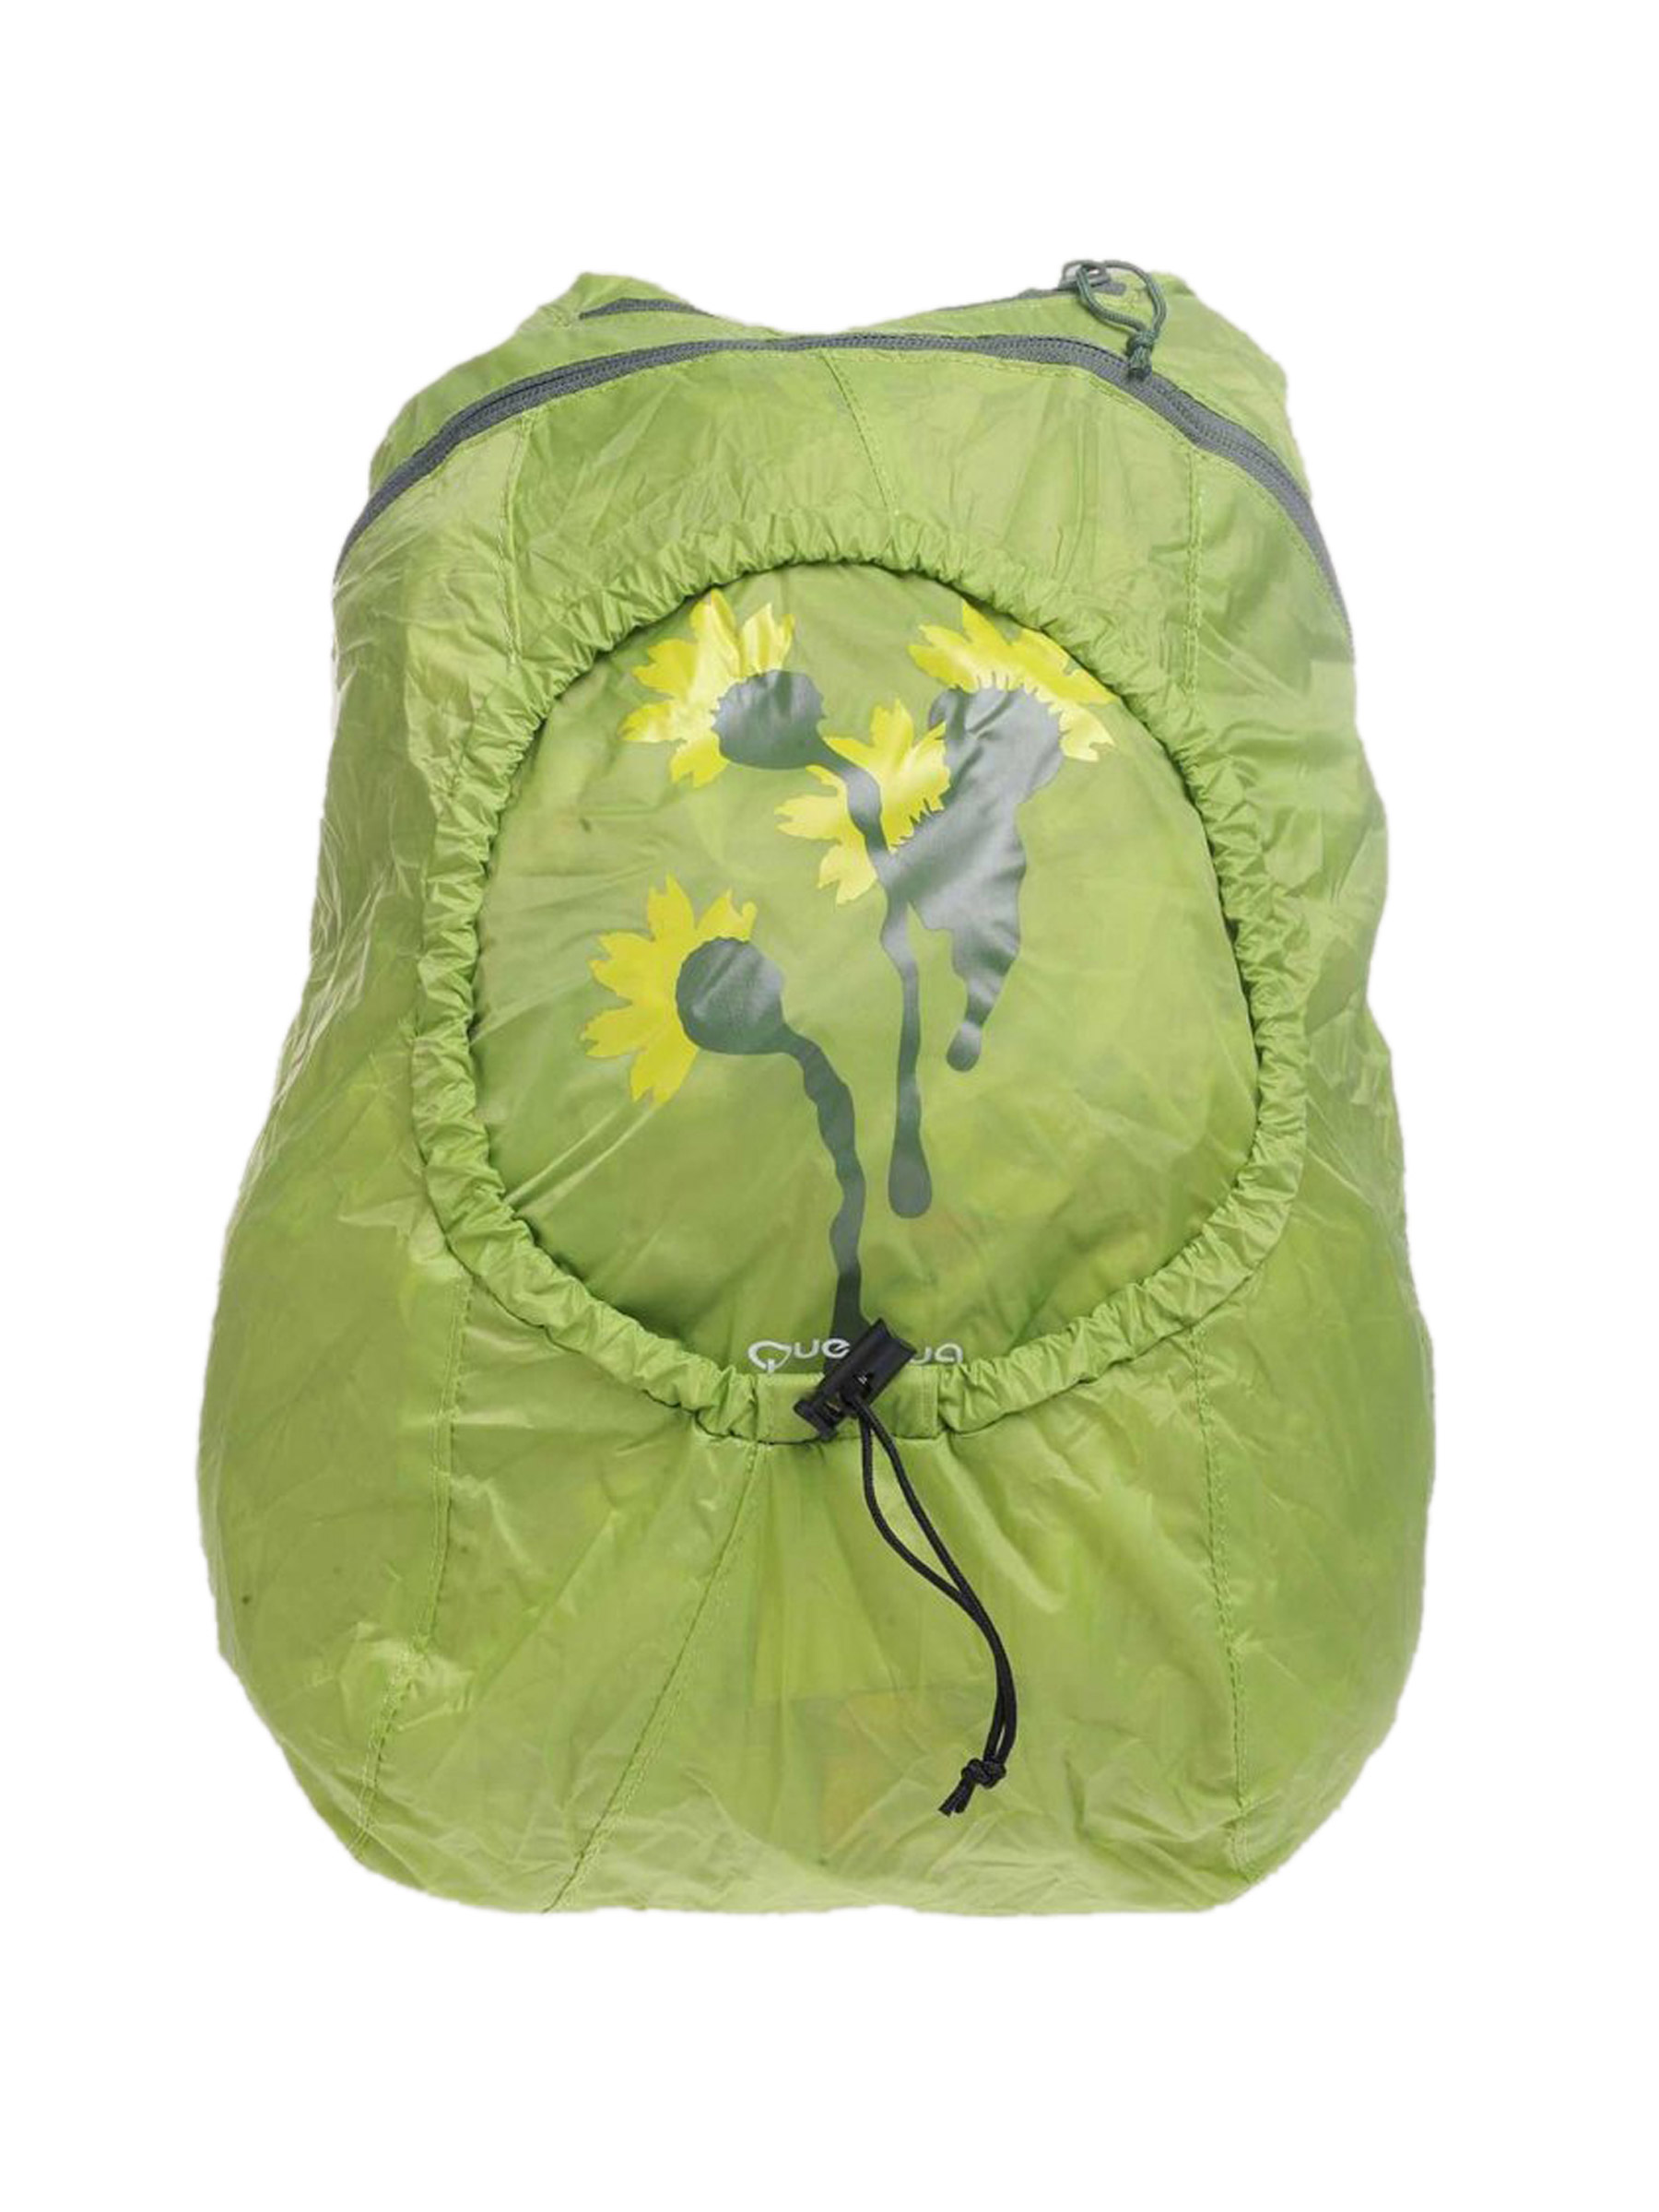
Quechua Unisex Ultralight 16 Ltr Green Backpack
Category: Accessories / Bags / Backpacks
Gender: Unisex
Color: Green
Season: Summer 2011
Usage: Sports